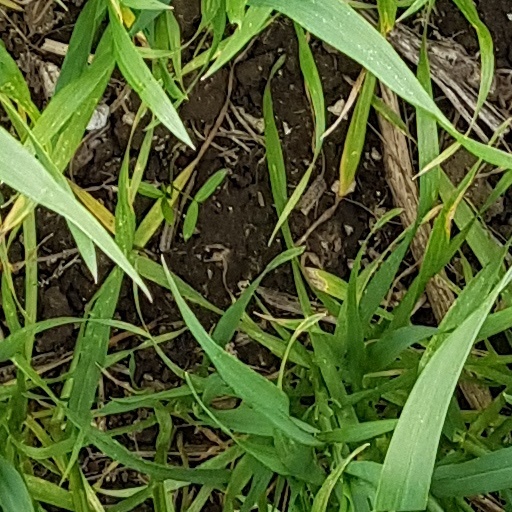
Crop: wheat